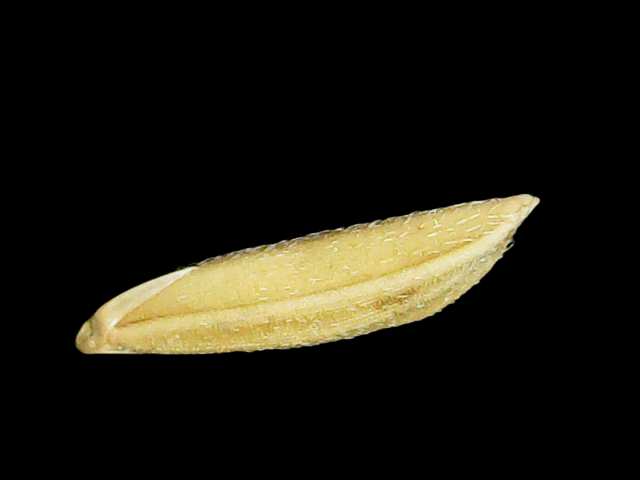
Rice variety: Binadhan21